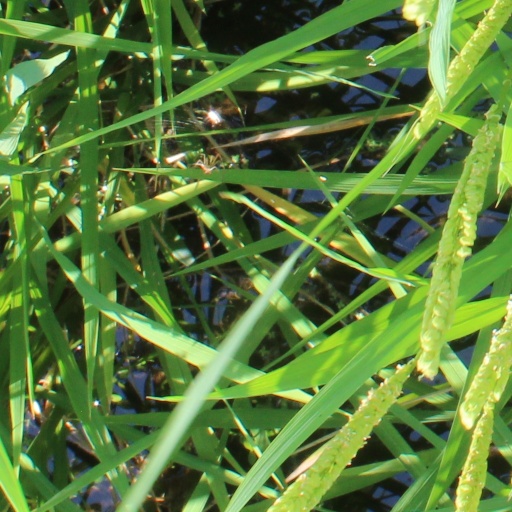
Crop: rice